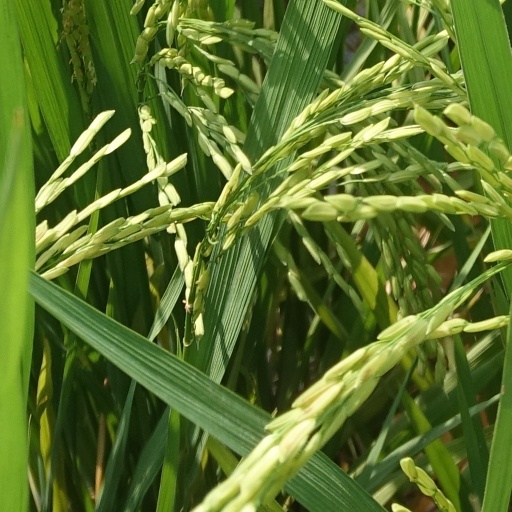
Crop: rice